List of historic properties in Clarkdale, Arizona

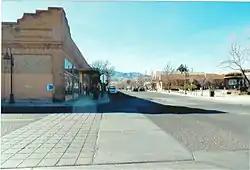
Clarkdale Historic District

The following is a brief description with the images and the original names of the historic properties located within the Clarkdale Historic District.